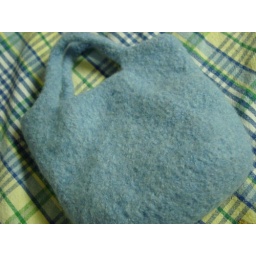
Wonderful pay it forward purse in sky blue color! Thank you, Carrie!